Question: Please indicate a possible affordance area of the jump_skateboard that can be used for standing on
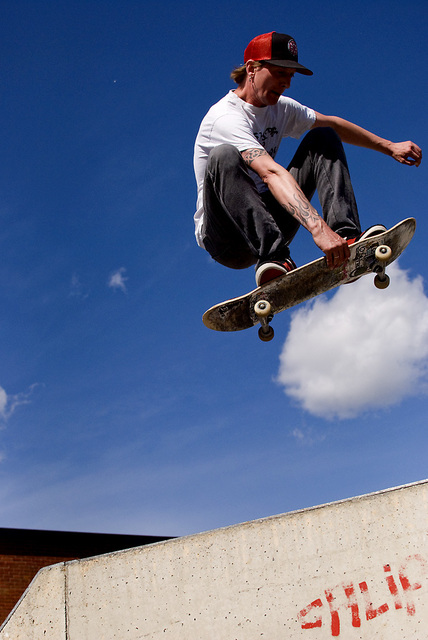
Answer: [193, 208, 423, 346]